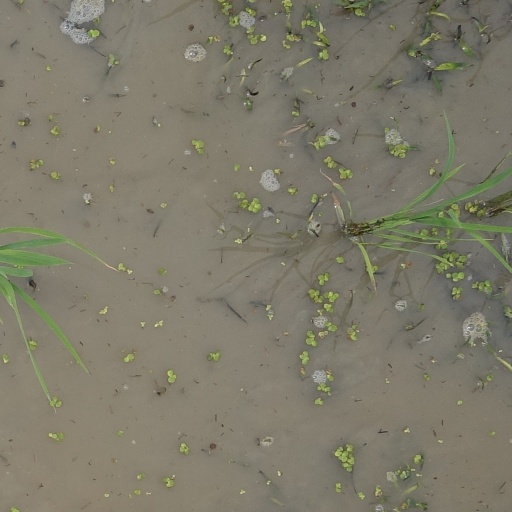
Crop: rice